Mengjiang Bank

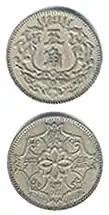
Coin of the Menjiang Bank, 1938

The Mengjiang Bank, also Meng Chiang Bank or Bank of Inner Mongolia, was a central bank of the Japan-supported government of Mengjiang that governed Inner Mongolia during early years of the Second Sino-Japanese War, from late 1937 to early 1941.